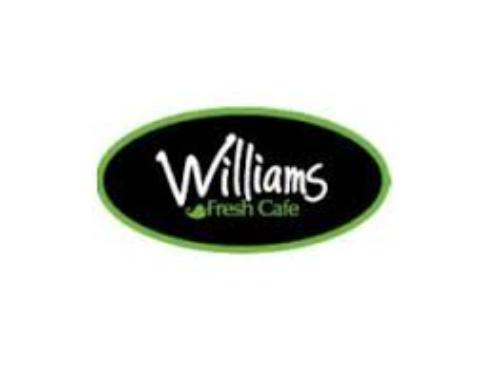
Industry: Food